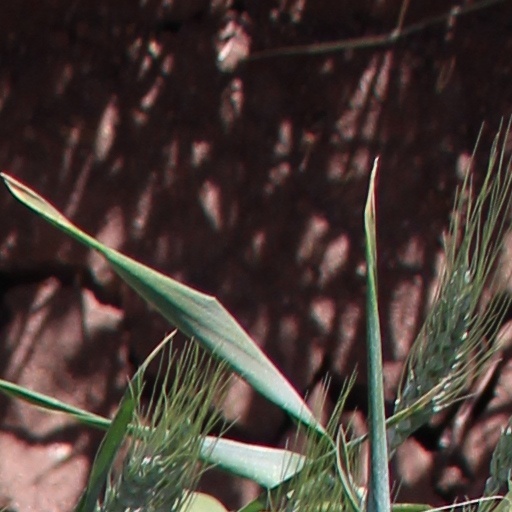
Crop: wheat